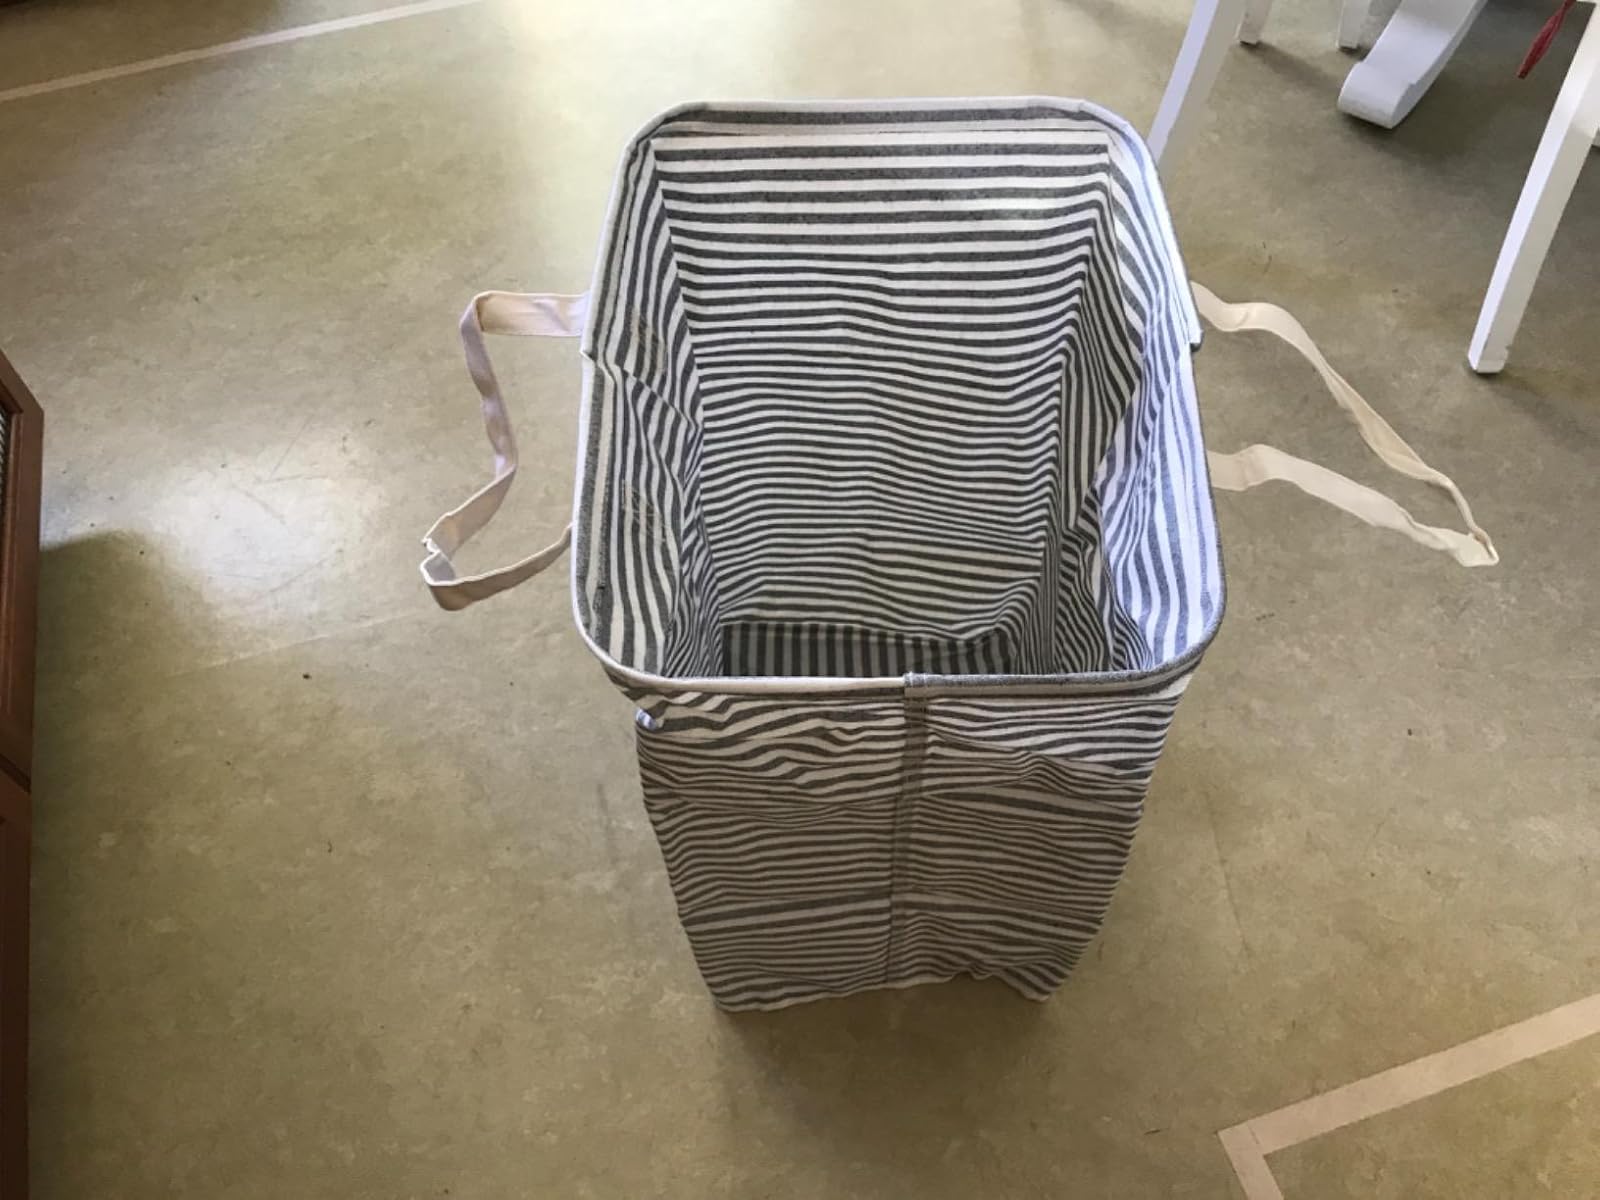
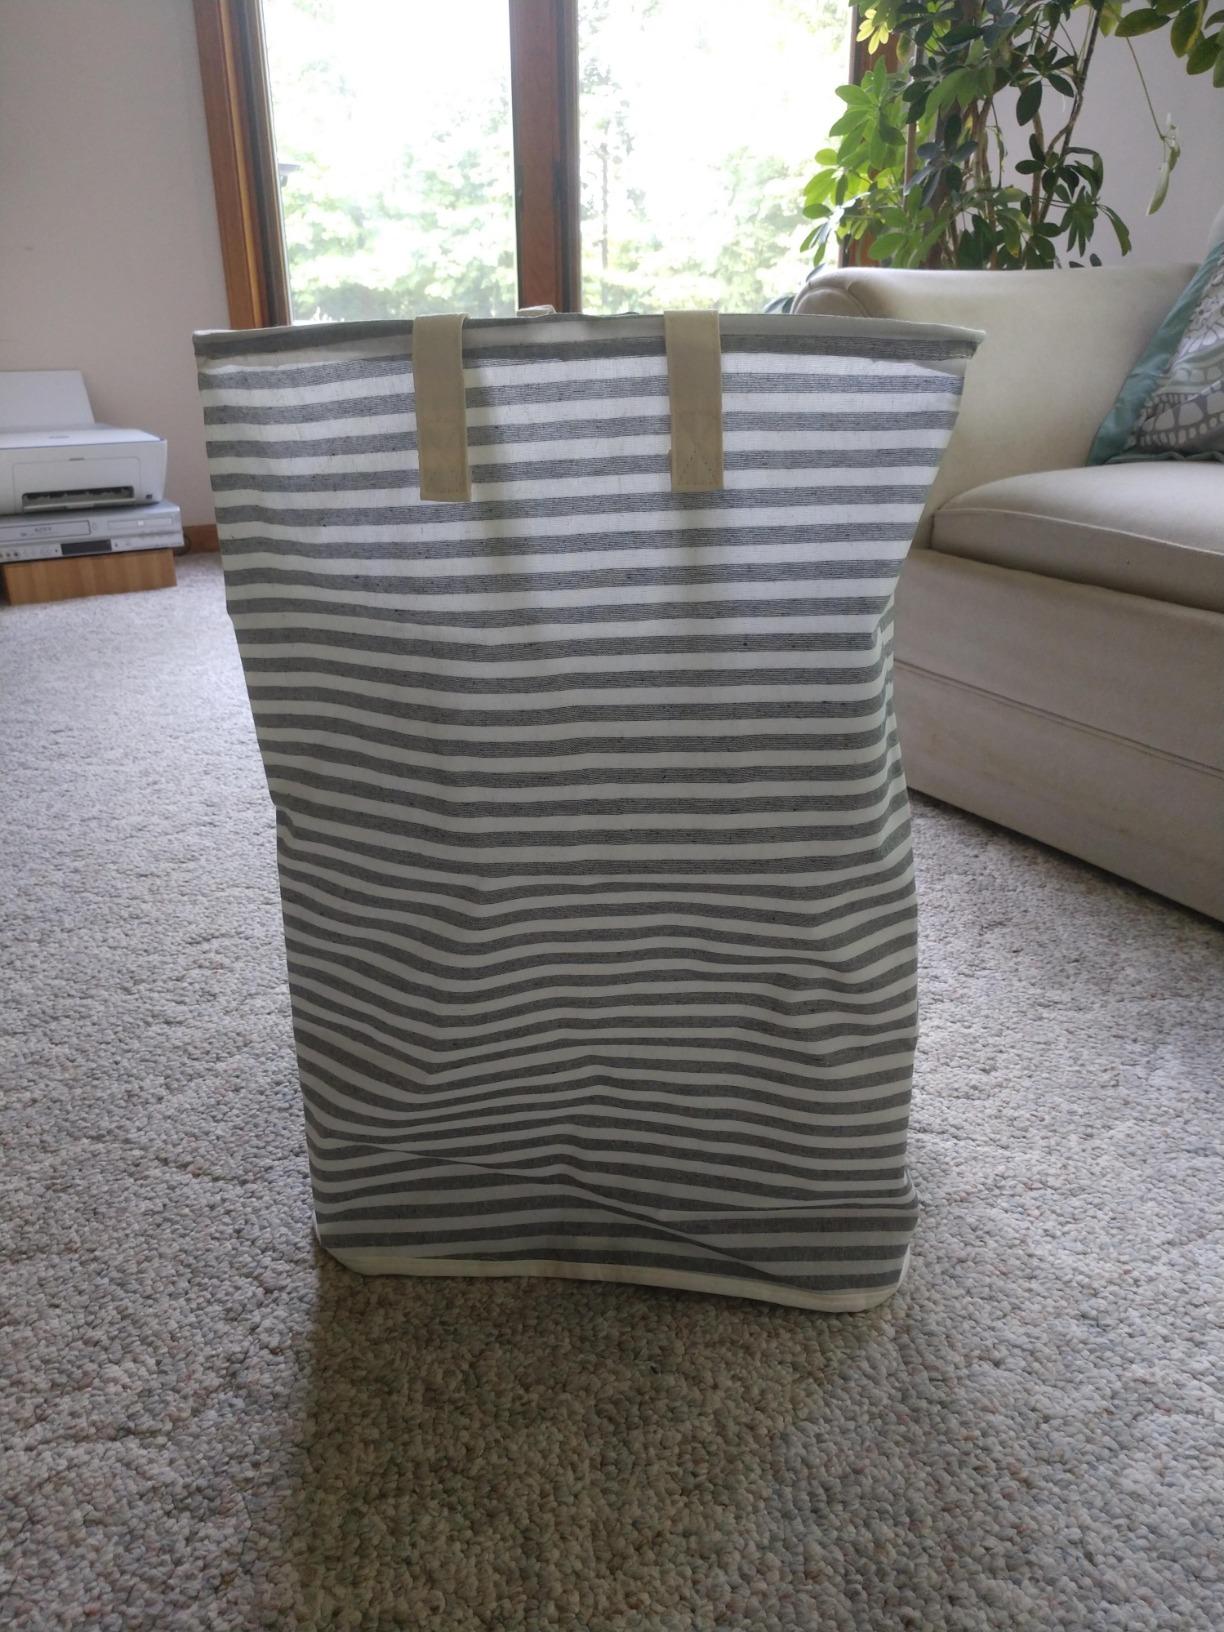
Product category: items_hamper
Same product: yes